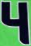
Number: 4